Levant Island

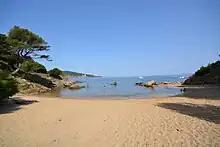
Plage des Grottes at Île du levant

Île du Levant has a hot-summer Mediterranean climate (Köppen climate classification "Csa"). The average annual temperature in Île du Levant is . The average annual rainfall is with November as the wettest month. The temperatures are highest on average in August, at around , and lowest in February, at around . The highest temperature ever recorded in Île du Levant was on 7 August 2003; the coldest temperature ever recorded was on 10 February 1986.